DNA adduct

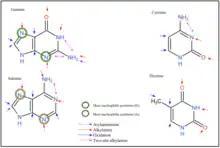
Figure 2: Reactive Sites of Interest for Nucleic Acids in DNA Adduct Formation

Many compounds require enzyme metabolic activation to become mutagenic and cause DNA damage. Furthermore, reactive intermediates can be produced in the body as a result of oxidative stress, thus harming the DNA. Some chemical carcinogens, metabolites, as well as endogenous compounds generated by inflammatory processes cause oxidative stress. This can result in the formation of a reactive oxygen species (ROS) or reactive nitrogen species (RNS). ROS and RNS are known to cause DNA damage via oxidative processes. Figure 2 shows each of the reactive sites for the nucleic acids involved in adduction and damage, with each form of transfer distinguished by arrow color. These positions are of interest to researchers studying DNA adduct formation. Research has indicated that many different chemicals may change human DNA and that lifestyle and host characteristics can impact the extent of DNA damage. Humans are constantly exposed to a diverse combination of potentially dangerous substances that might cause DNA damage.